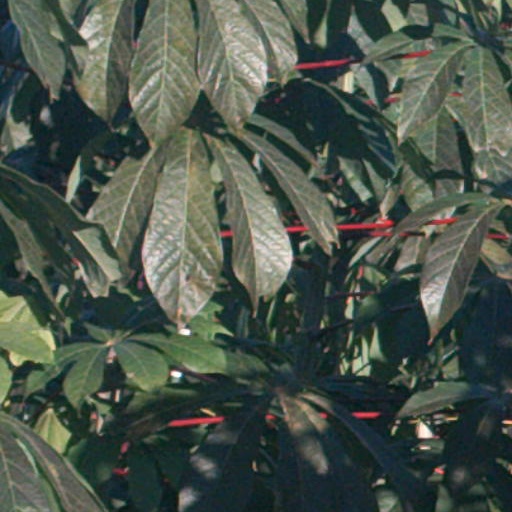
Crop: cassava